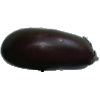
Label: eggplant